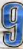
Number: 9